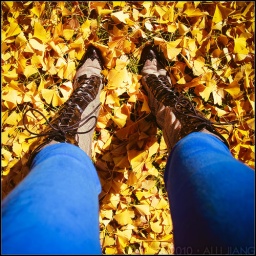
blue pants in autumn.